Hanna Tetteh

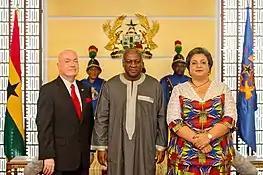
Hanna Tetteh with John Mahama and Robert Porter Jackson in 2016 when she was Foreign Affairs Minister of Ghana.

Following the elections, Tetteh was nominated by President Mahama as Minister for Foreign Affairs and appointed as such in January 2013 after parliamentary approval. While serving as Minister for Foreign Affairs, she was also a member of the National Security Council and the Armed Forces Council.